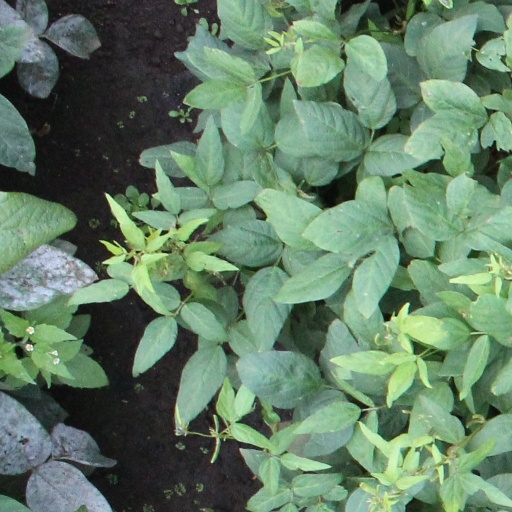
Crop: soybean